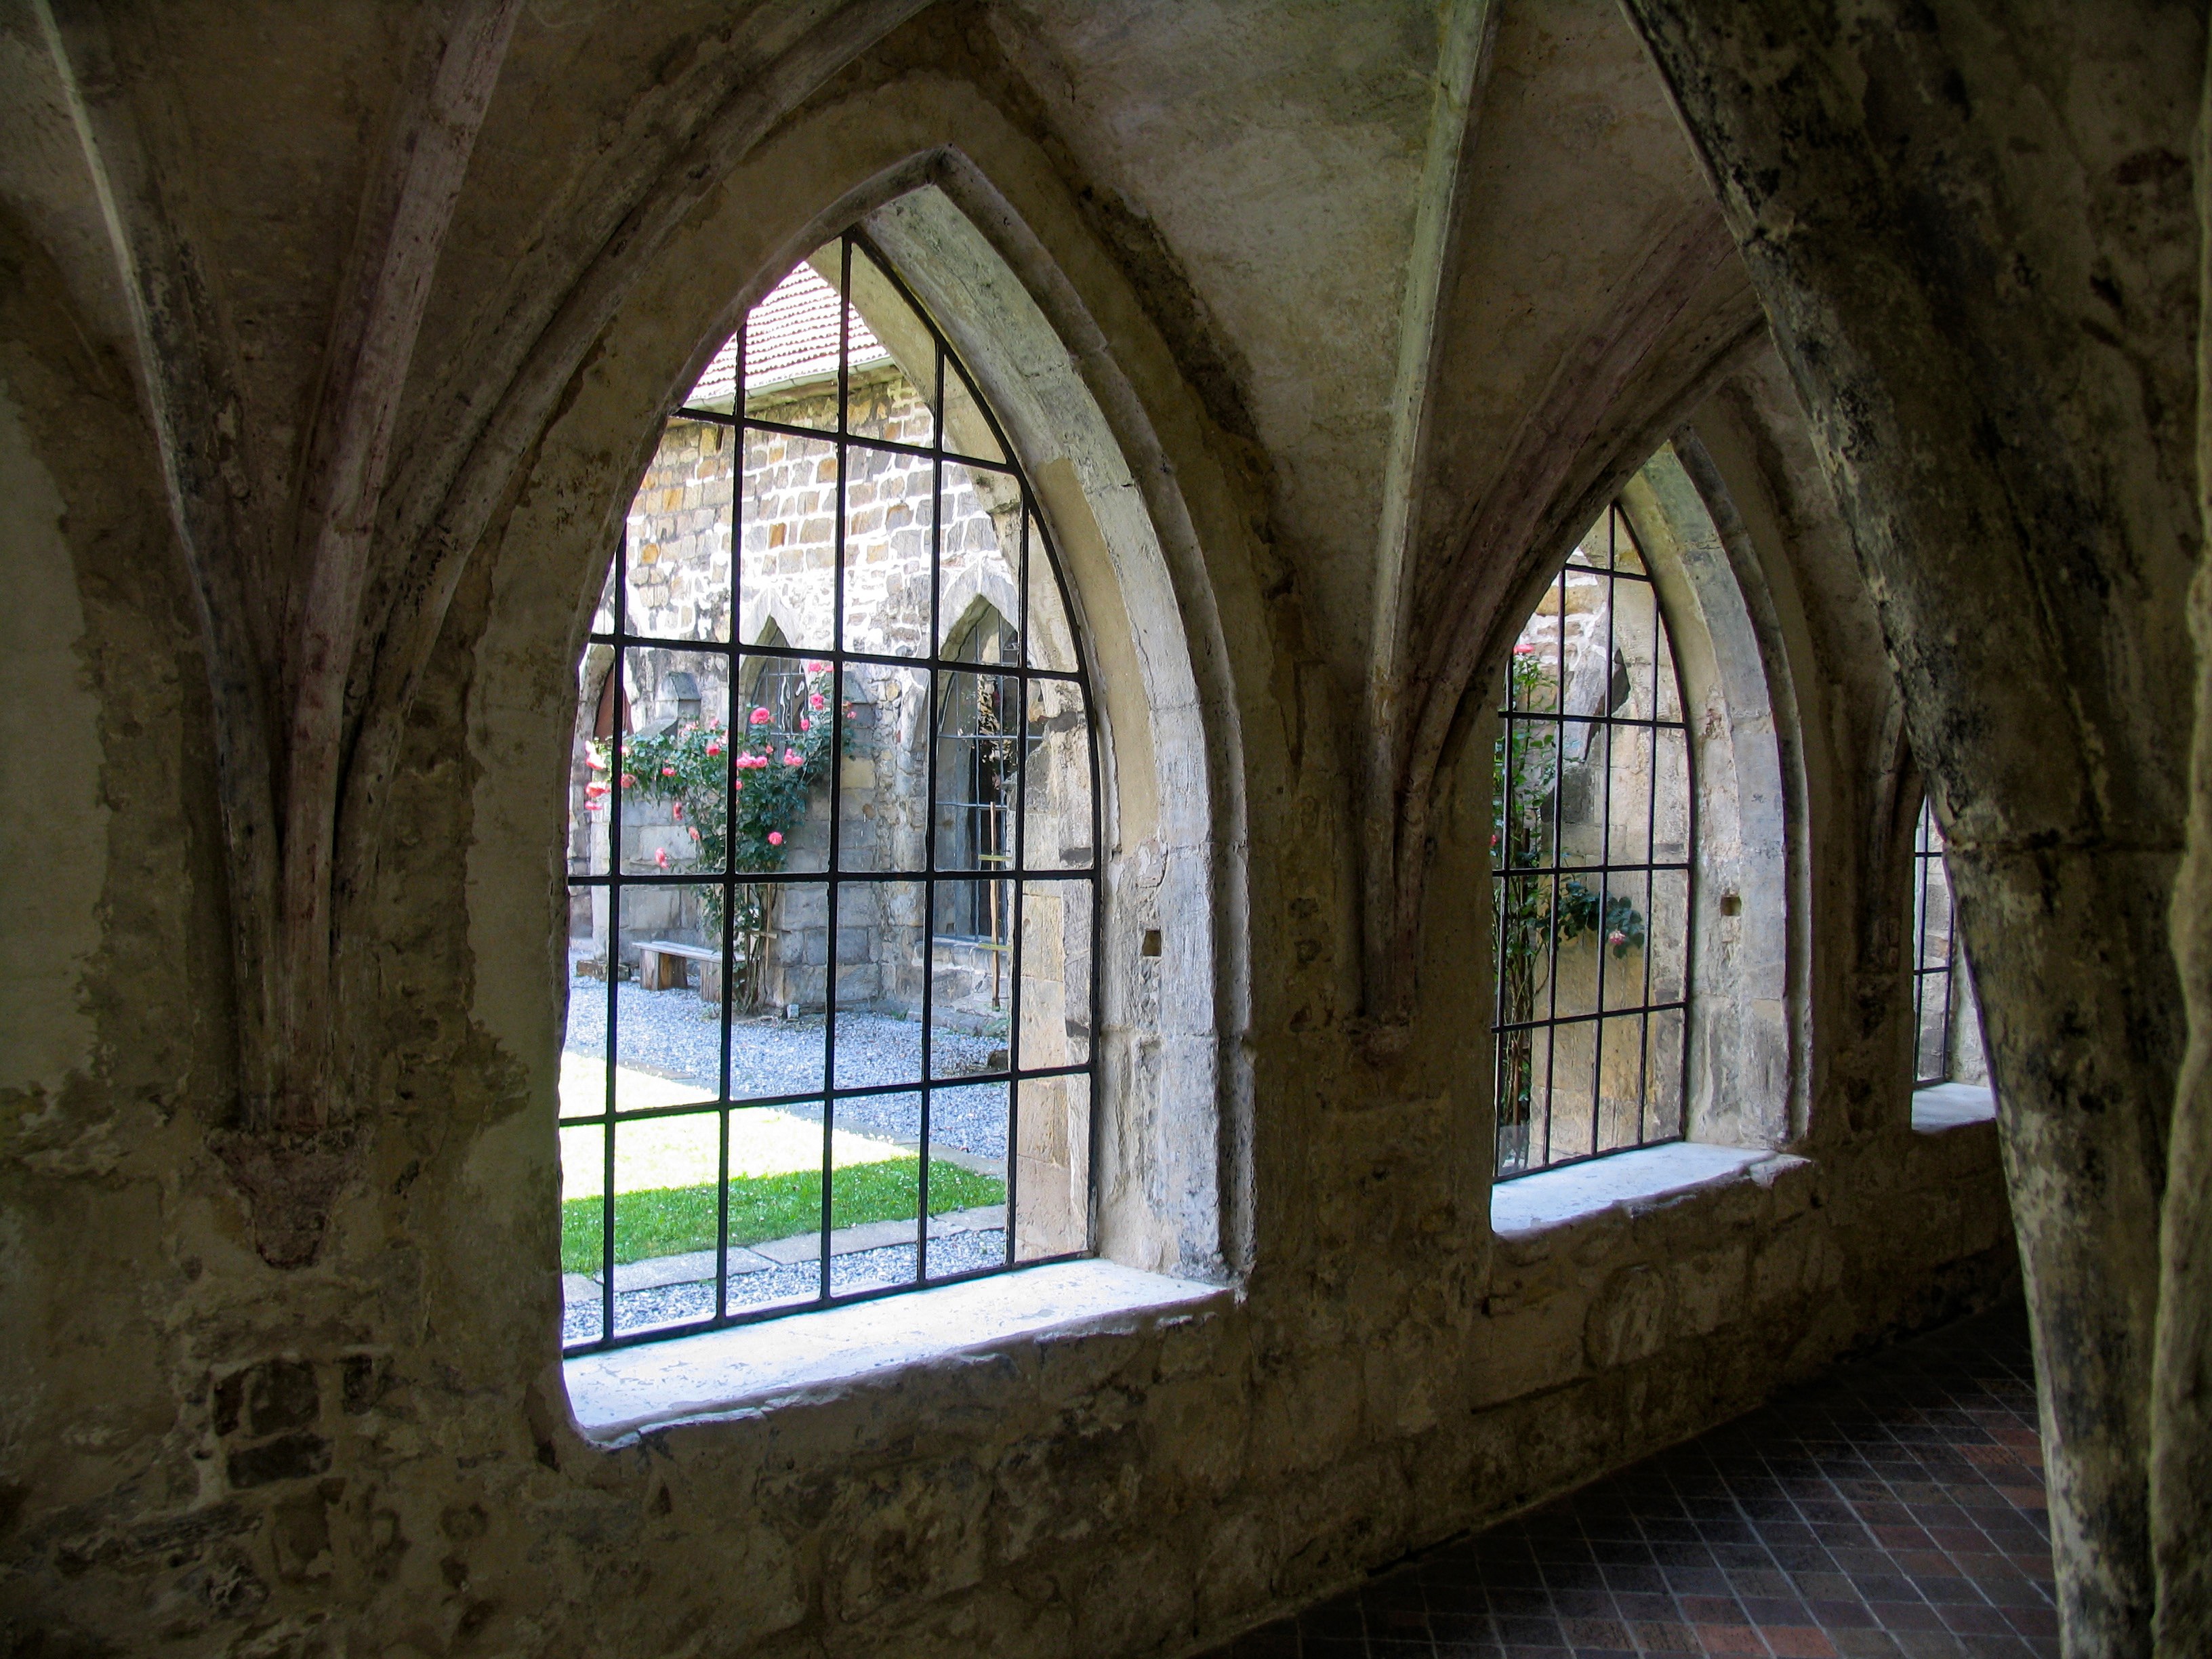
architecture, mansion, house, window, building, wall, arch, facade, church, chapel, material, place of worship, monastery, symmetry, abbey, estate, historically, resin, blankenburg, cistercian monastery, kloster michael stein